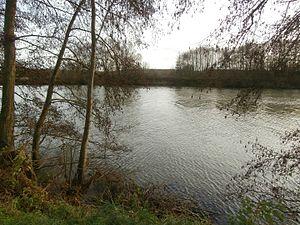
L'Oise depuis le chemin de halage à Rieux, Oise
L'Oise est une rivière du Bassin parisien dans le Nord de la France et en Belgique, principal affluent de la Seine, après la Marne.
Rieux est une commune française située dans le département de l'Oise en région Hauts-de-France. Ses habitants sont appelés les Rioliens et les Rioliennes.